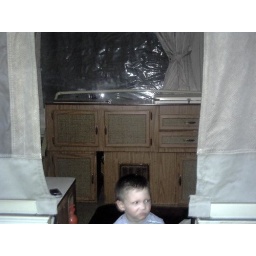
This is what is in between the sleeping area. The stove and sink. My son giving nasty faces.